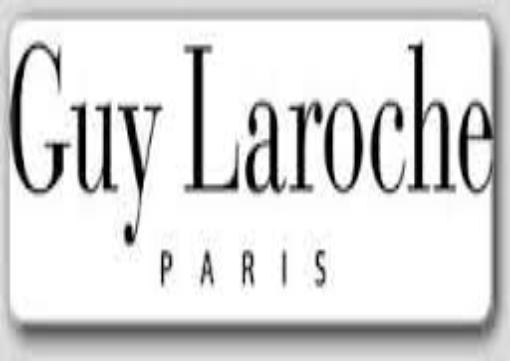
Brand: Guy Laroche
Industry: Clothes